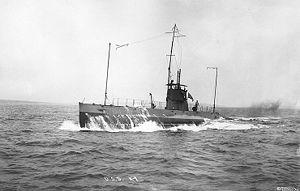
Cette liste des sous-marins de l'United States Navy comprend l'ensemble des sous-marins utilisés par l'United States Navy depuis la mise en service du USS Holland le 12 octobre 1900, soit 671 unités lors de la mise en service du dernier exemplaire de la classe Virginia, l'USS John Warner mi-2015.